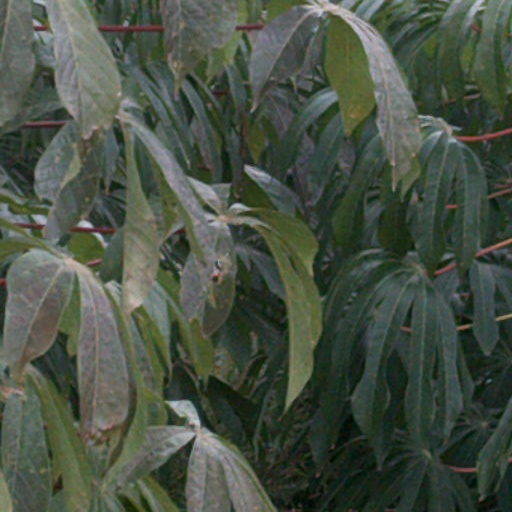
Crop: cassava